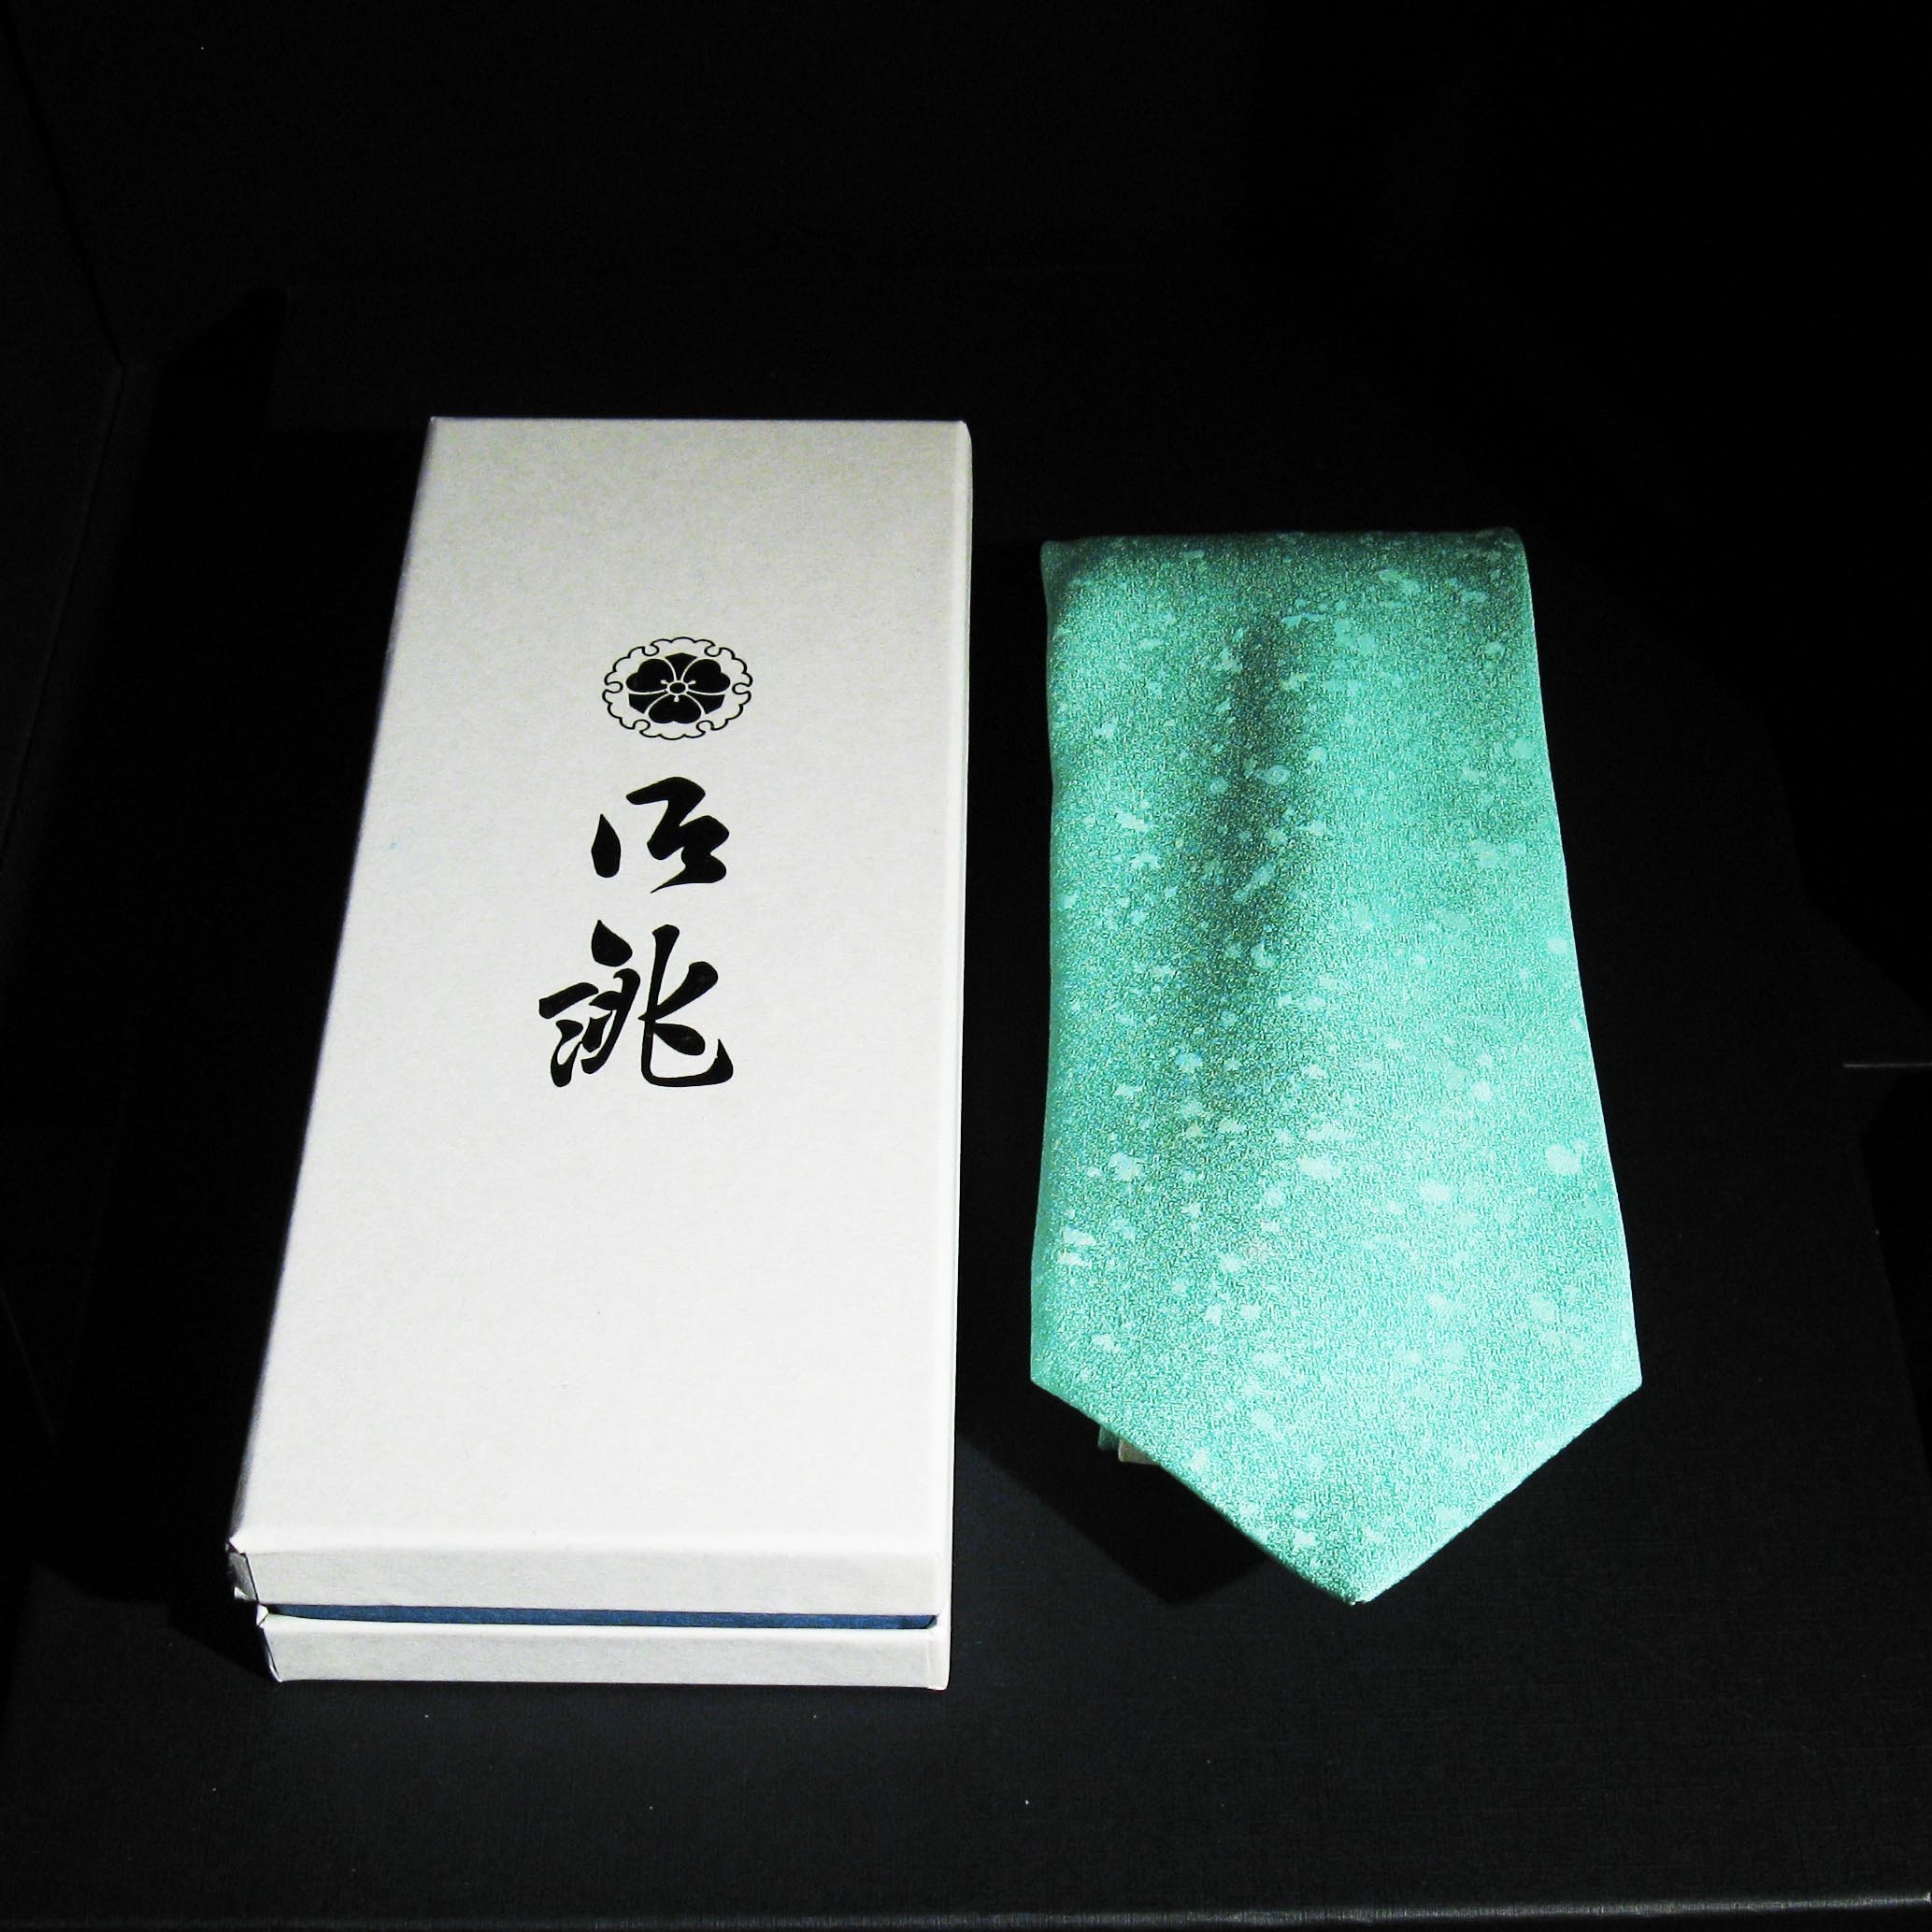
green, tie, black, lighting, brand, kimono, jewellery, shape, necktie, japanese pattern, den ka